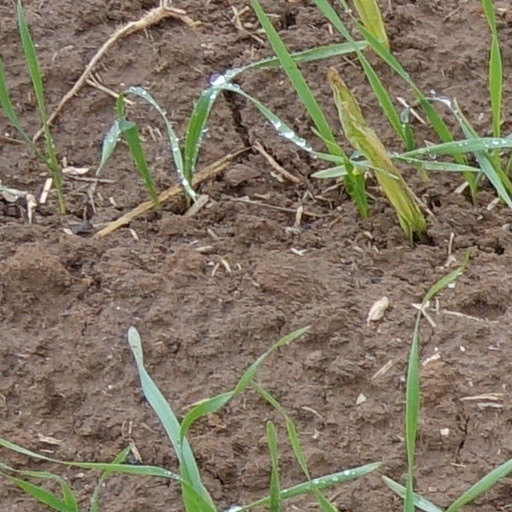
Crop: wheat